Saint-Sauveur, Quebec City

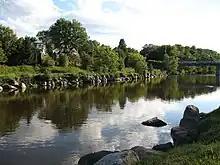
The Saint-Charles River in Saint-Sauveur near Scott Bridge.

The transformation was quick. Charles Baillargé, the city's engineer, described it as "the most magical transformation any city has ever witnessed". In less than three years, the neighbourhood was catching up with the rest of the city in terms of urban facilities. The neighbourhood extended across Saint-Vallier Street. At the time, Saint-Ours Street, later renamed Langelier Boulevard, was seen as the city's most beautiful thoroughfare.